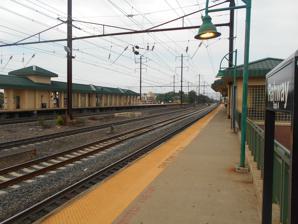
Building: Rahway station
Country: United States of America
Year built: 1836
NJ Transit rail station Rahway Rahway station in August 2014 General information Location Milton Avenue, between Irving & Broad Streets Rahway, New Jersey Coordinates 40°36′23″N 74°16′34″W / 40.6065°N 74.276°W / 40.6065; -74.276 Owned by New Jersey Transit Line(s) Amtrak Northeast Corridor Platforms 1 side platform , 1 island platform Tracks 6 Connections NJ Transit Bus : 48 Construction Parking Yes Bicycle facilities Yes Accessible Yes Other information Fare zone 8 History Opened January 1, 1836 Rebuilt 1885 November 1911 –July 26, 1913 March 1971 –August 28, 1975 January 1996–August 1998 Electrified December 8, 1932 Key dates November 12, 1884 Station depot burns November 1975 Amtrak service discontinued Passengers 2012 3,236 (average weekday) Services Preceding station NJ Transit Following station Metropark toward Trenton Northeast Corridor Line Linden toward New York Penn Station Avenel toward Bay Head North Jersey Coast Line Former services Preceding station NJ Transit Following station Metropark toward Trenton Northeast Corridor Line North Rahway (closed 1993) toward New York Penn Station Avenel toward Bay Head North Jersey Coast Line Preceding station Pennsylvania Railroad Following station Metuchen toward Chicago Main Line Linden toward New York or Exchange Place Perth Amboy Junction toward New Brunswick New Brunswick Line Scott Avenue toward New York or Exchange Place Avenel toward Perth Amboy Perth Amboy and Woodbridge Branch Terminus Location Rahway station is an NJ Transit train station in Rahway, New Jersey that is located 20.7 miles southwest of New York Penn Station, with service on the Northeast Corridor and North Jersey Coast lines. History The station first opened on January 1, 1836. The station is located in downtown Rahway on an embankment completed in 1913, with bridges over Milton Avenue and Irving and Cherry Streets. The present station was built by New Jersey Transit at a cost of $16 million and opened in early 1999. It replaced a passenger station built by the Penn Central and the New Jersey Department of Transportation in 1974, which was an Amtrak stop from May 1971–November 1975. The City of Rahway completed a $600,000 public plaza in front of the station in 2001. Another station in the city, North Rahway , previously existed at Scott Avenue, near the Merck facility, but was closed and demolished in 1993. Platform layout Rahway is just northeast of the Perth Amboy Junction , where the Northeast Corridor and the North Jersey Coast lines split at Union Tower , so Rahway is one of several transfer stations on NJ Transit. The station has an island platform for the Trenton and Long Branch -bound side of the station. The New York City -bound platform is a side platform more typical of the Northeast Corridor.  Service bound for Long Branch and other points on the North Jersey Coast Line use one side of this island platform just east of the junction, as these trains would not be able to switch off of the main track in time to switch onto tracks at the Junction towards the Jersey Shore . Amtrak's Northeast Corridor services bypass the station via the inner tracks. Bibliography Pennsylvania Railroad (March 9, 1886). Thirty-Ninth Annual Report of the Board of Directors of the Pennsylvania Railroad Company to the Stockholders Presented at the Meeting Held March 9th, 1886 . Philadelphia, Pennsylvania . {{ cite book }} :  CS1 maint: location missing publisher ( link ) References